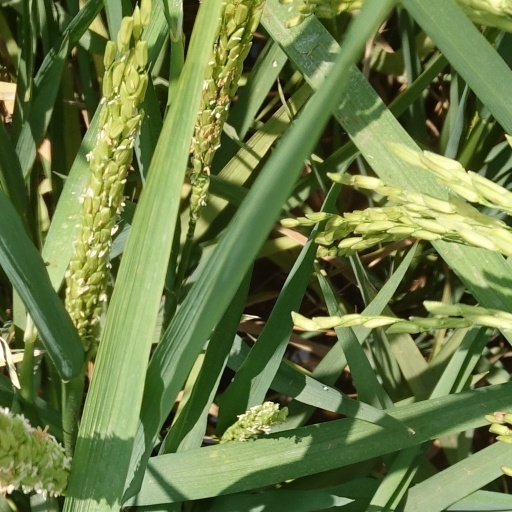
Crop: rice